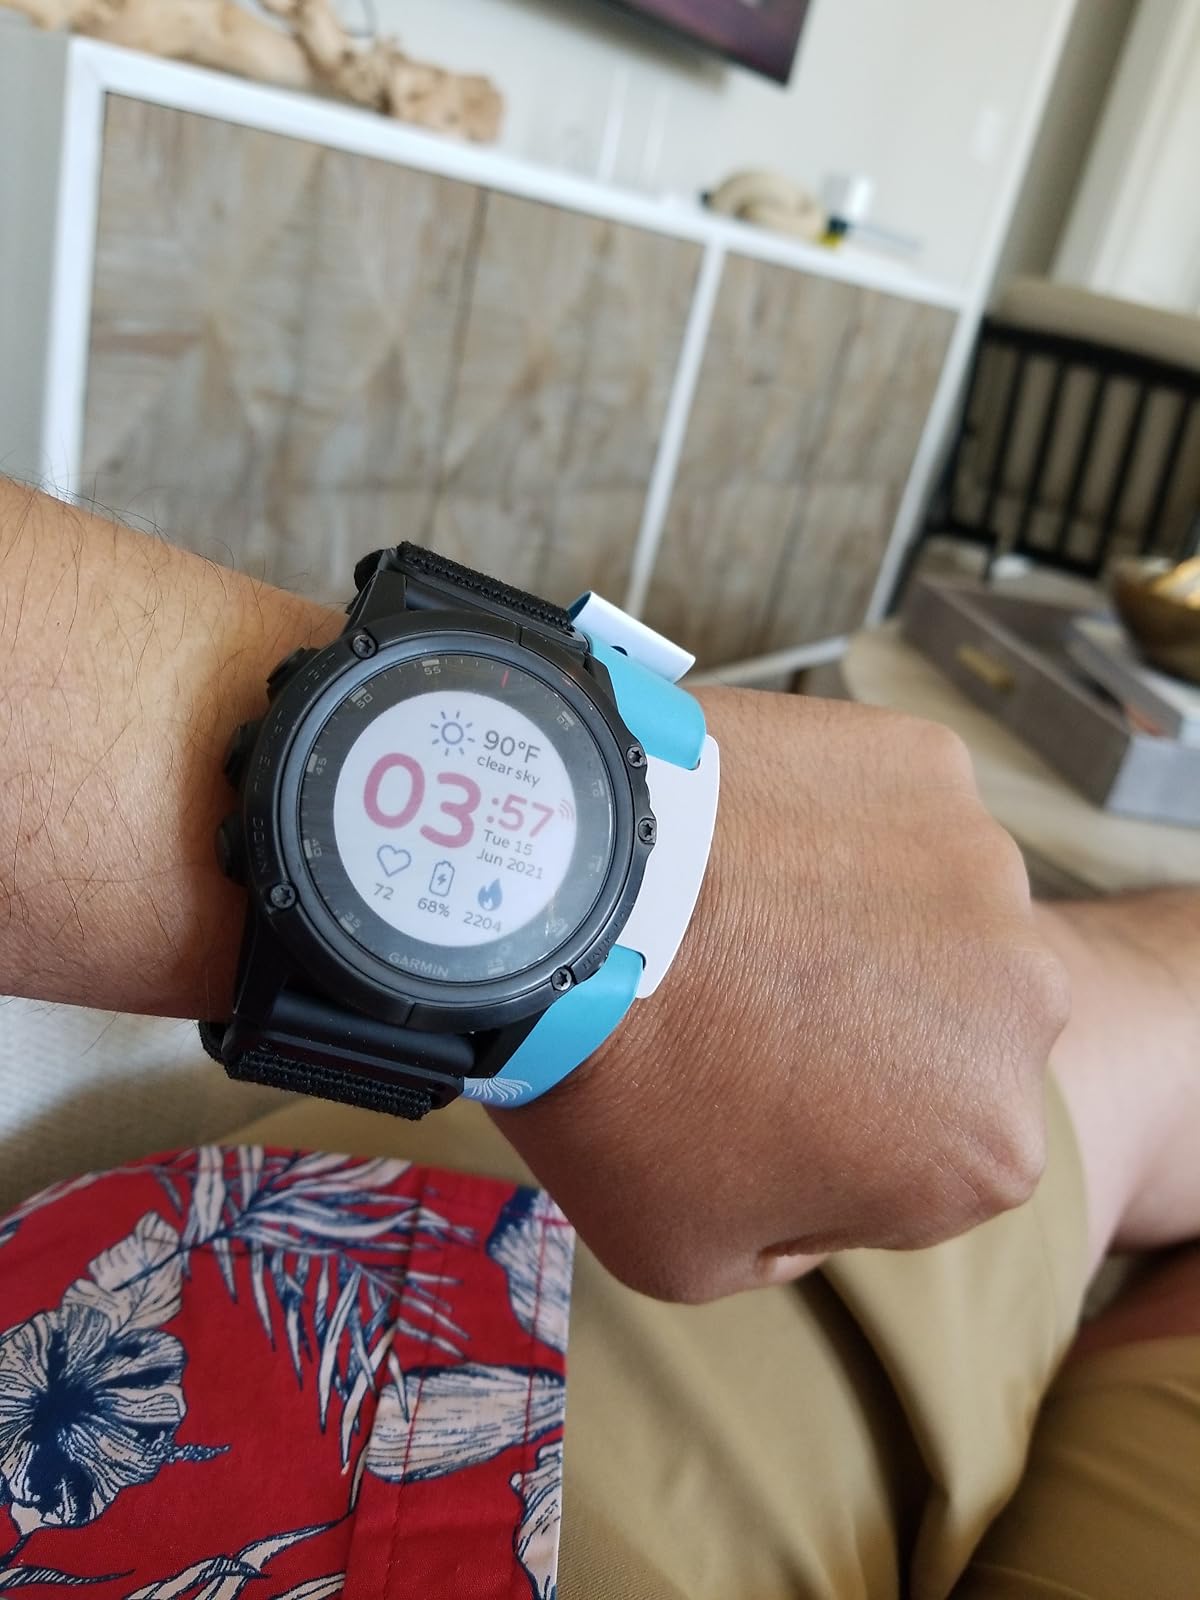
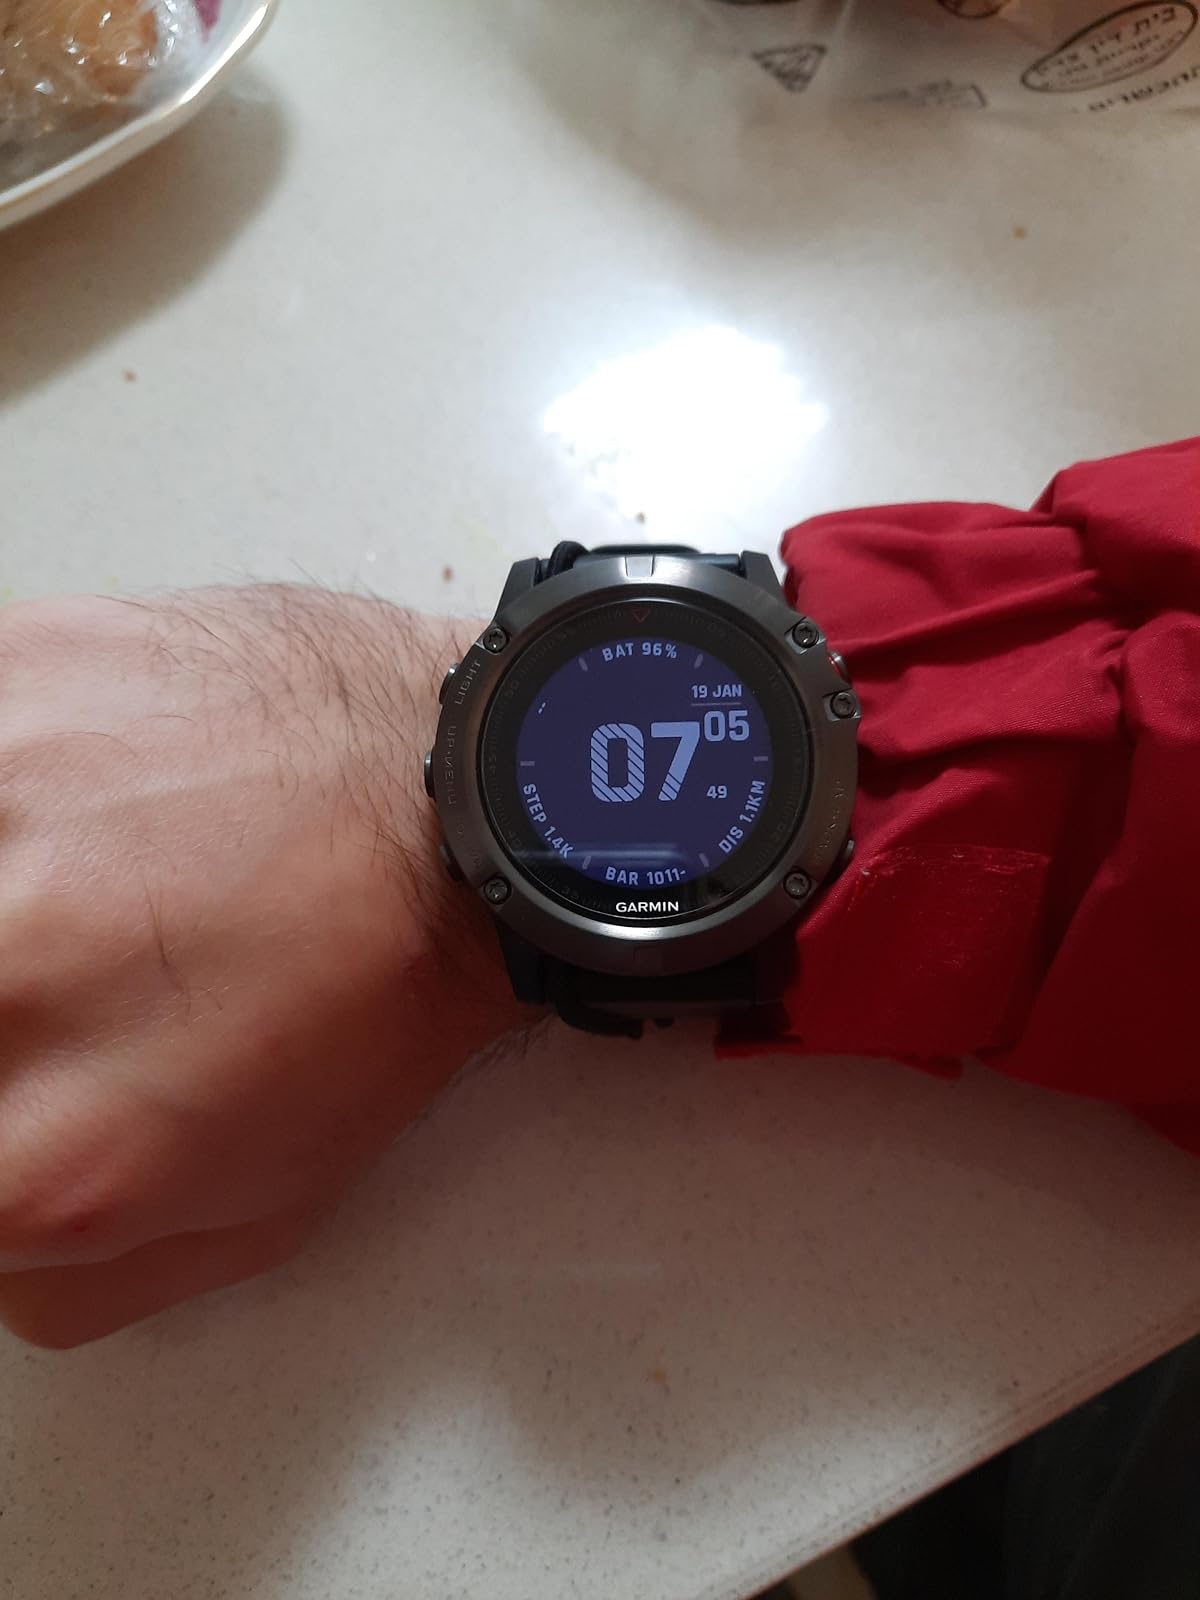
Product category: smartwatch
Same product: no